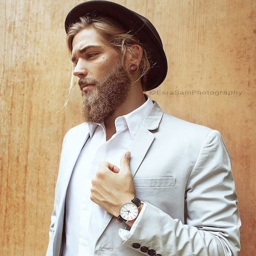
the only reason you should have to shave your beard is for the joy of growing it again